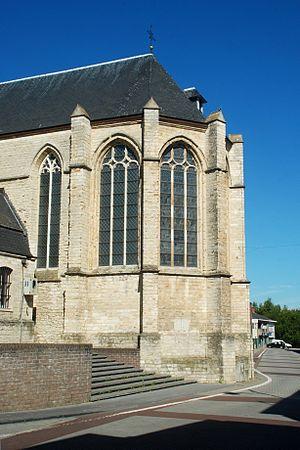
L'église Saint-Remi est une église de style gothique située sur le territoire de la commune belge de Haacht, dans la province du Brabant flamand.